Glynn Kerr

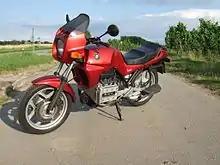
1984 BMW K75 C

After finishing his degree at Coventry University, Kerr worked briefly as an interior and exterior designer for TVR Sports Cars in the UK before moving to Munich to join BMW as an exterior designer in 1982.